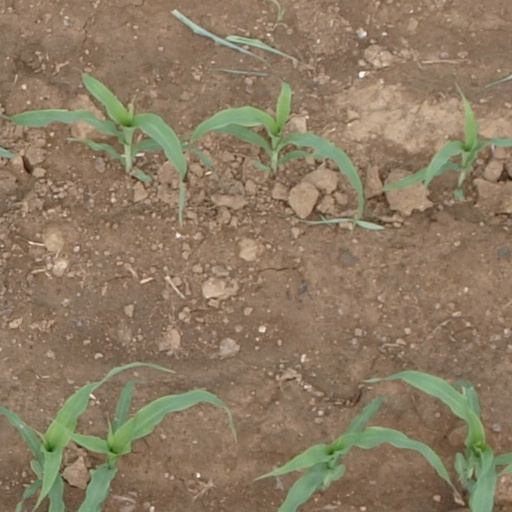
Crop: maize; corn